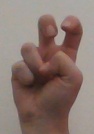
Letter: toot